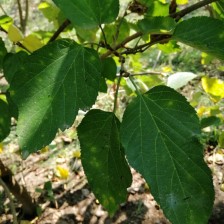
Variety: WhiteKing